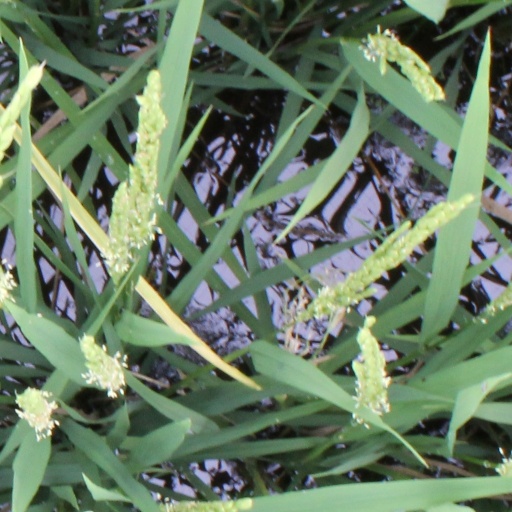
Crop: rice